Alaska salmon fishery

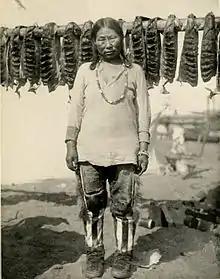
Kow-Ear-Nuk and salmon catch, early 1900s

The Alaska salmon fishery is a managed fishery that supports the annual harvest of five species of wild Pacific salmon for commercial fishing, sport fishing, subsistence by Alaska Native communities, and personal use by local residents. The salmon harvest in Alaska is the largest in North America and represents about 80% of the total wild-caught catch, with harvests from Canada and the Pacific Northwest representing the remainder In 2017 over 200 million salmon were caught in Alaskan waters by commercial fishers, representing $750 million in exvessel value. Salmon fishing is a nearly ubiquitous activity across Alaska, however the most valuable salmon fisheries are in the Bristol Bay, Prince William Sound and Southeast regions.